Ferdinand II of Aragon

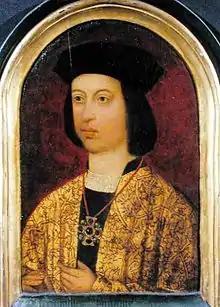
Ferdinand by an unknown painter, c. 1520s

During the reign of Ferdinand and Isabella, Spain pursued alliances through marriage with Portugal, Habsburg Austria, and Burgundy. Their first-born daughter Isabella was married to Manuel I of Portugal, and their first-born son John was married to Margaret of Austria. However, the deaths of these children, and the death of Isabella, altered the succession plan forcing Ferdinand to yield the government of Castile to Philip of Habsburg the husband of his second daughter Joanna.